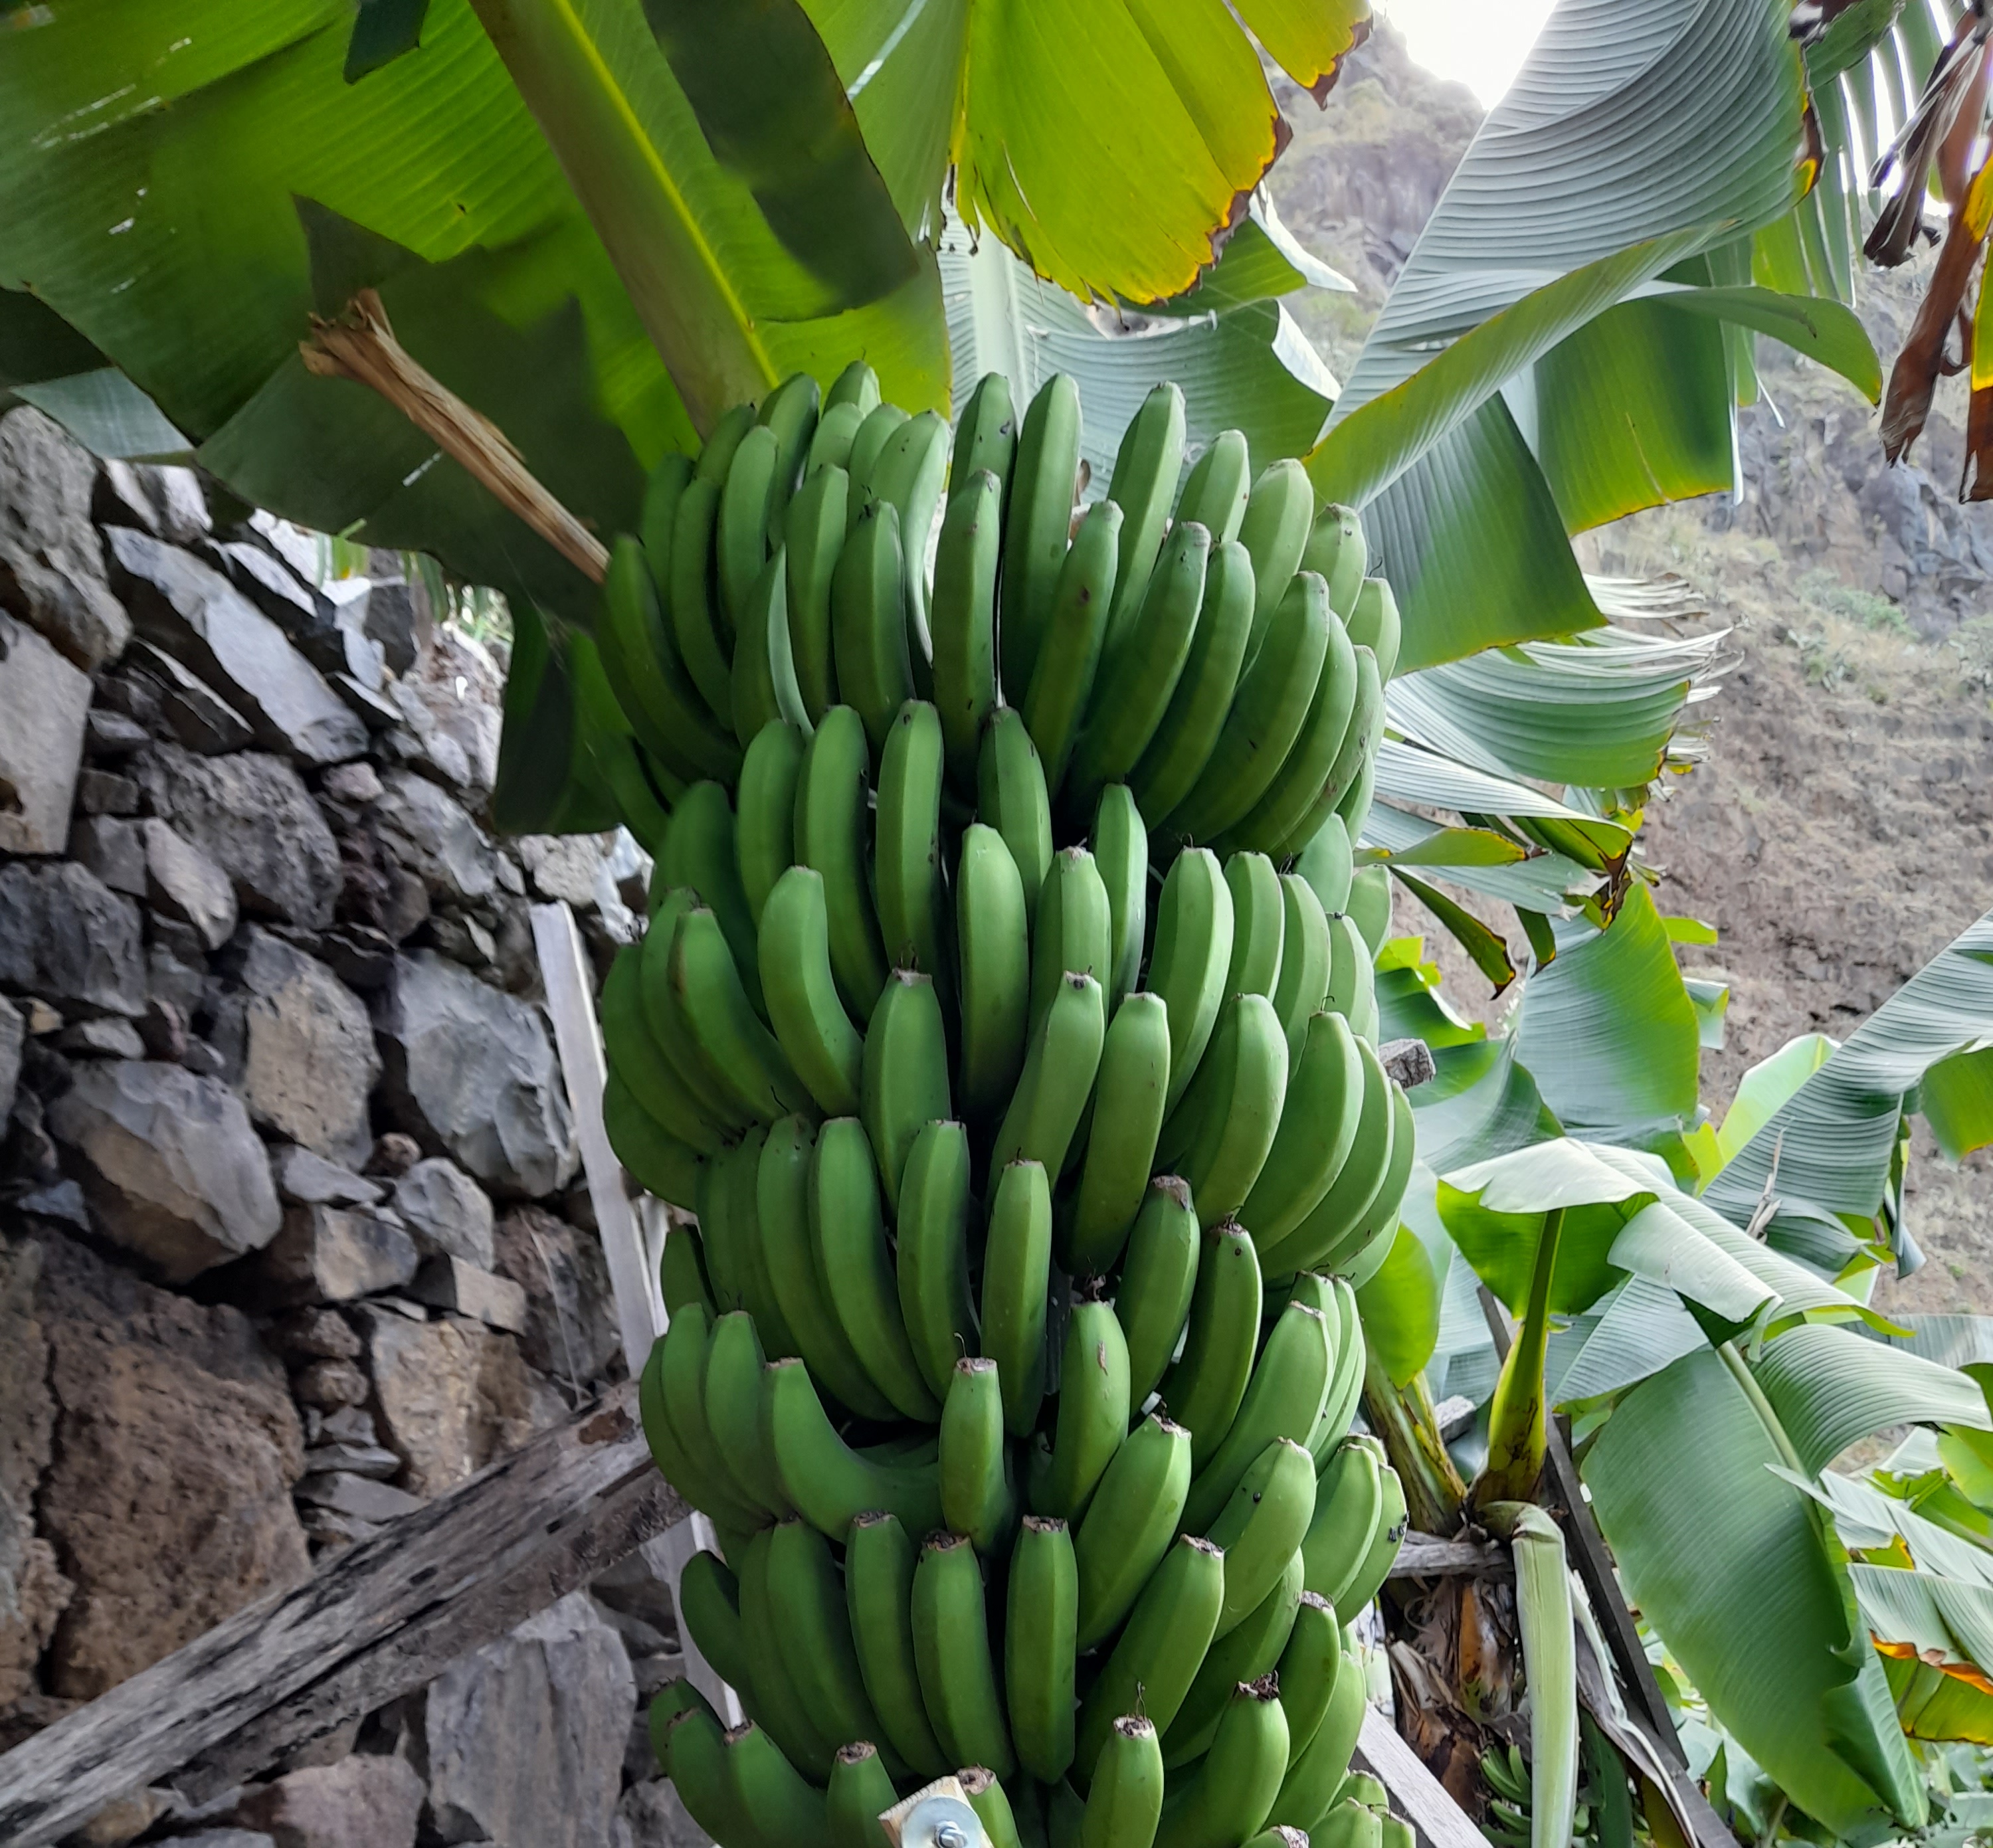
Label: Keep